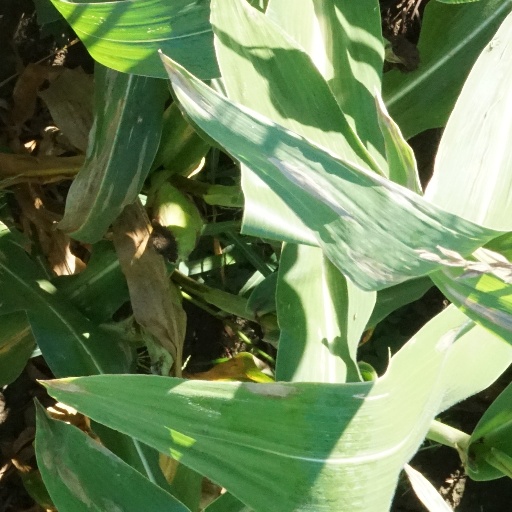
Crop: maize; corn